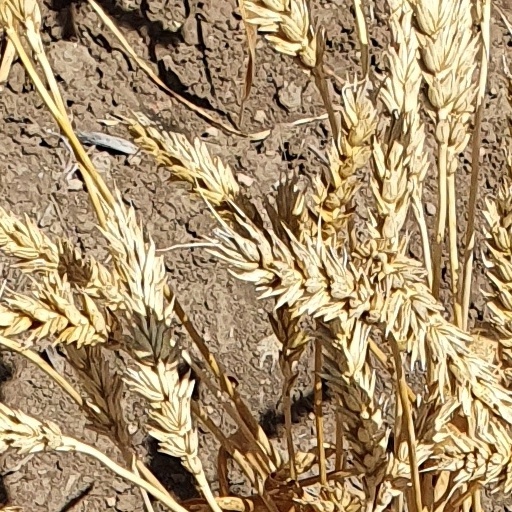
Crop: wheat